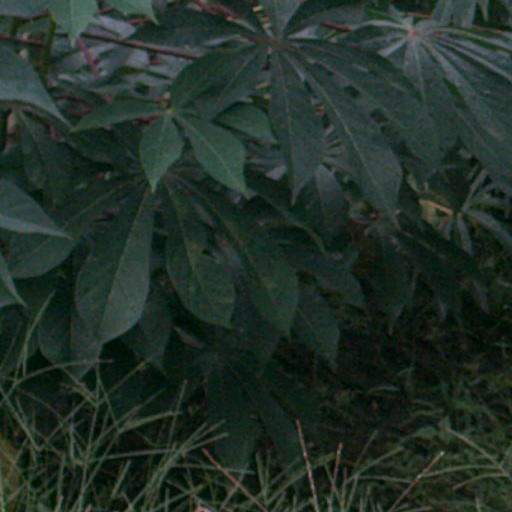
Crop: cassava